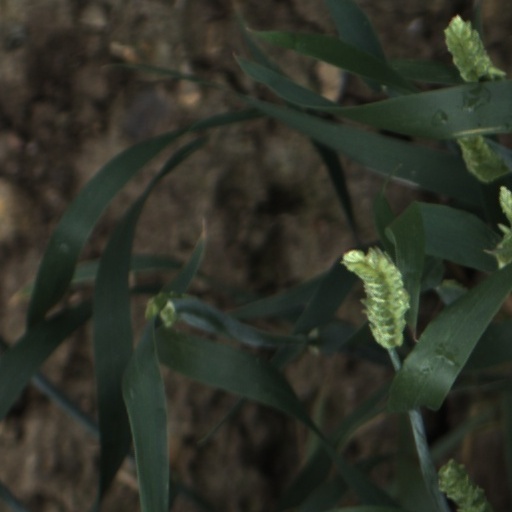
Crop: wheat